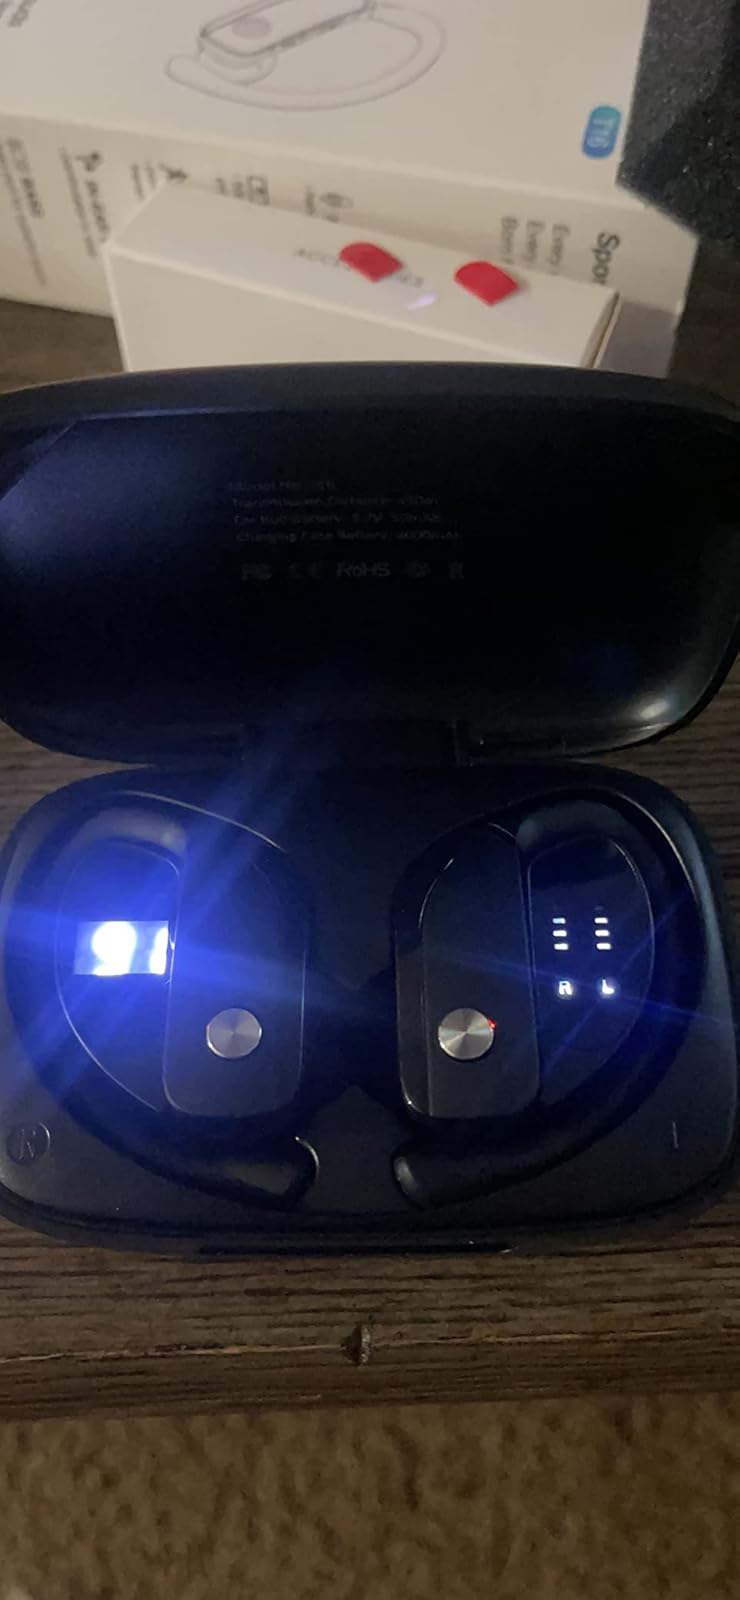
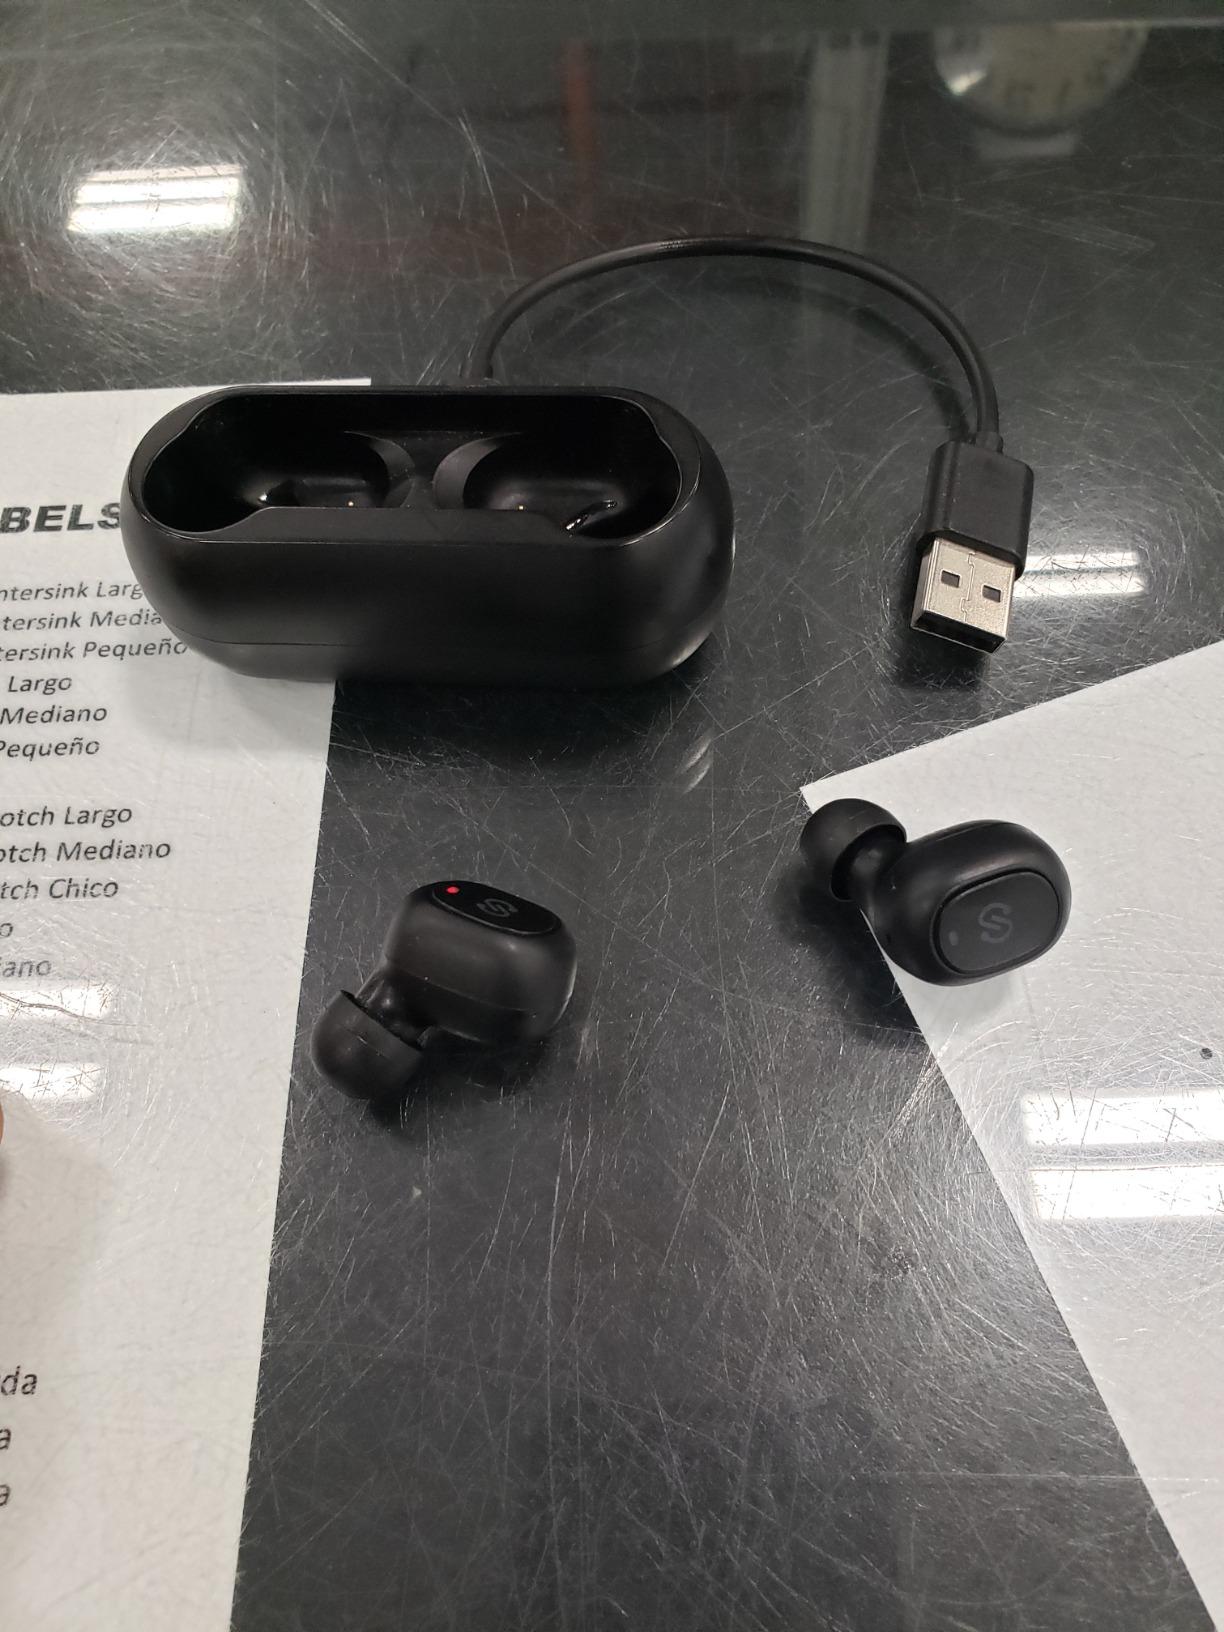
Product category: earbuds
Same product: no